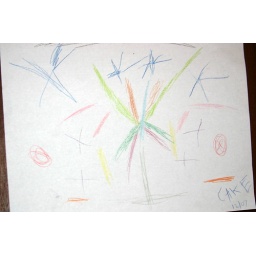
this is a magic world that is asleep. there's a palm tree surrounded by magic stars and plants